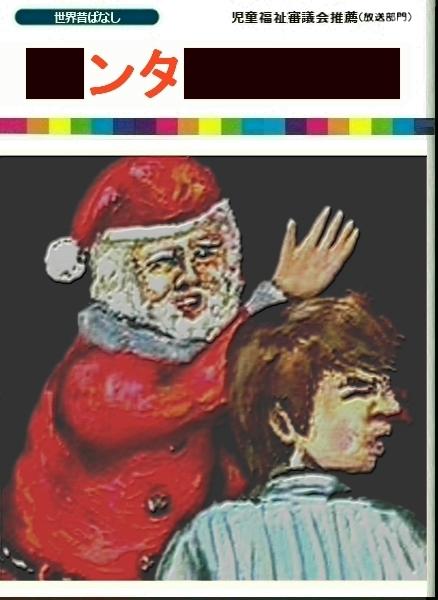
回答: キ/マさわるんじゃねえよ